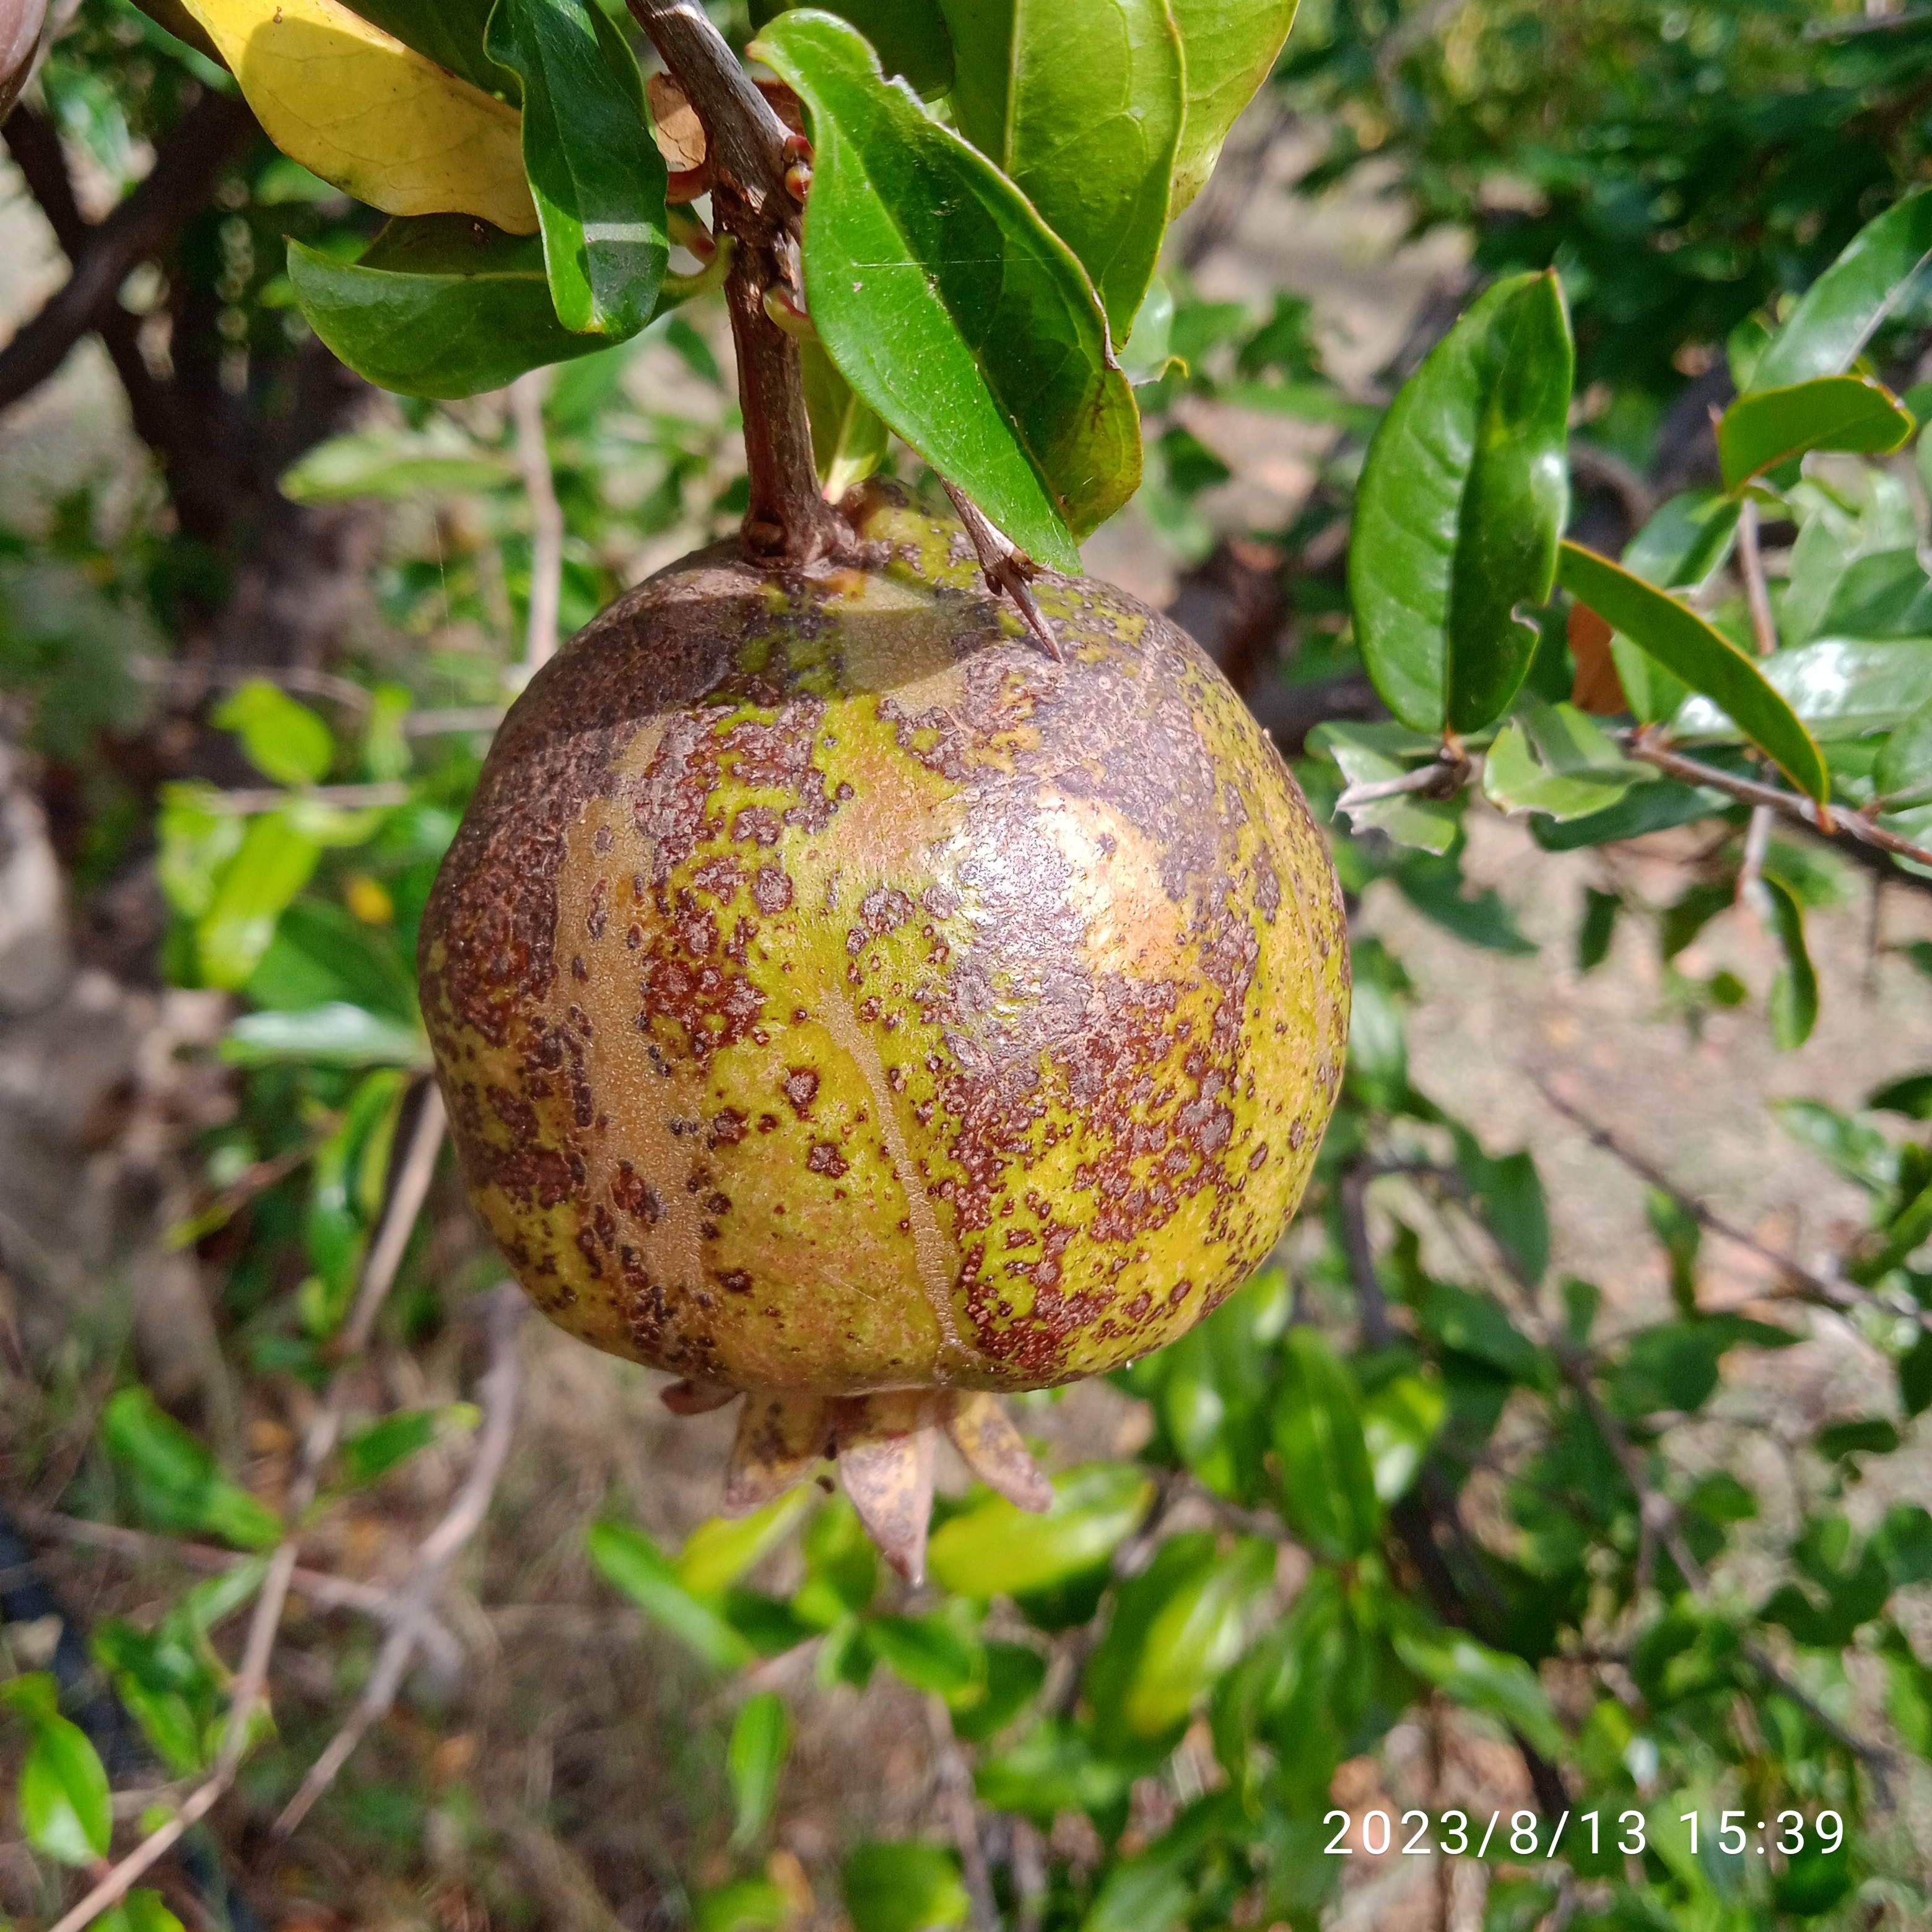
Label: Cercospora